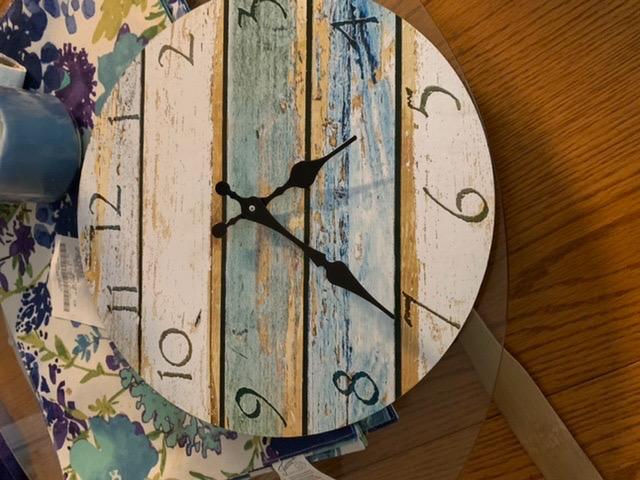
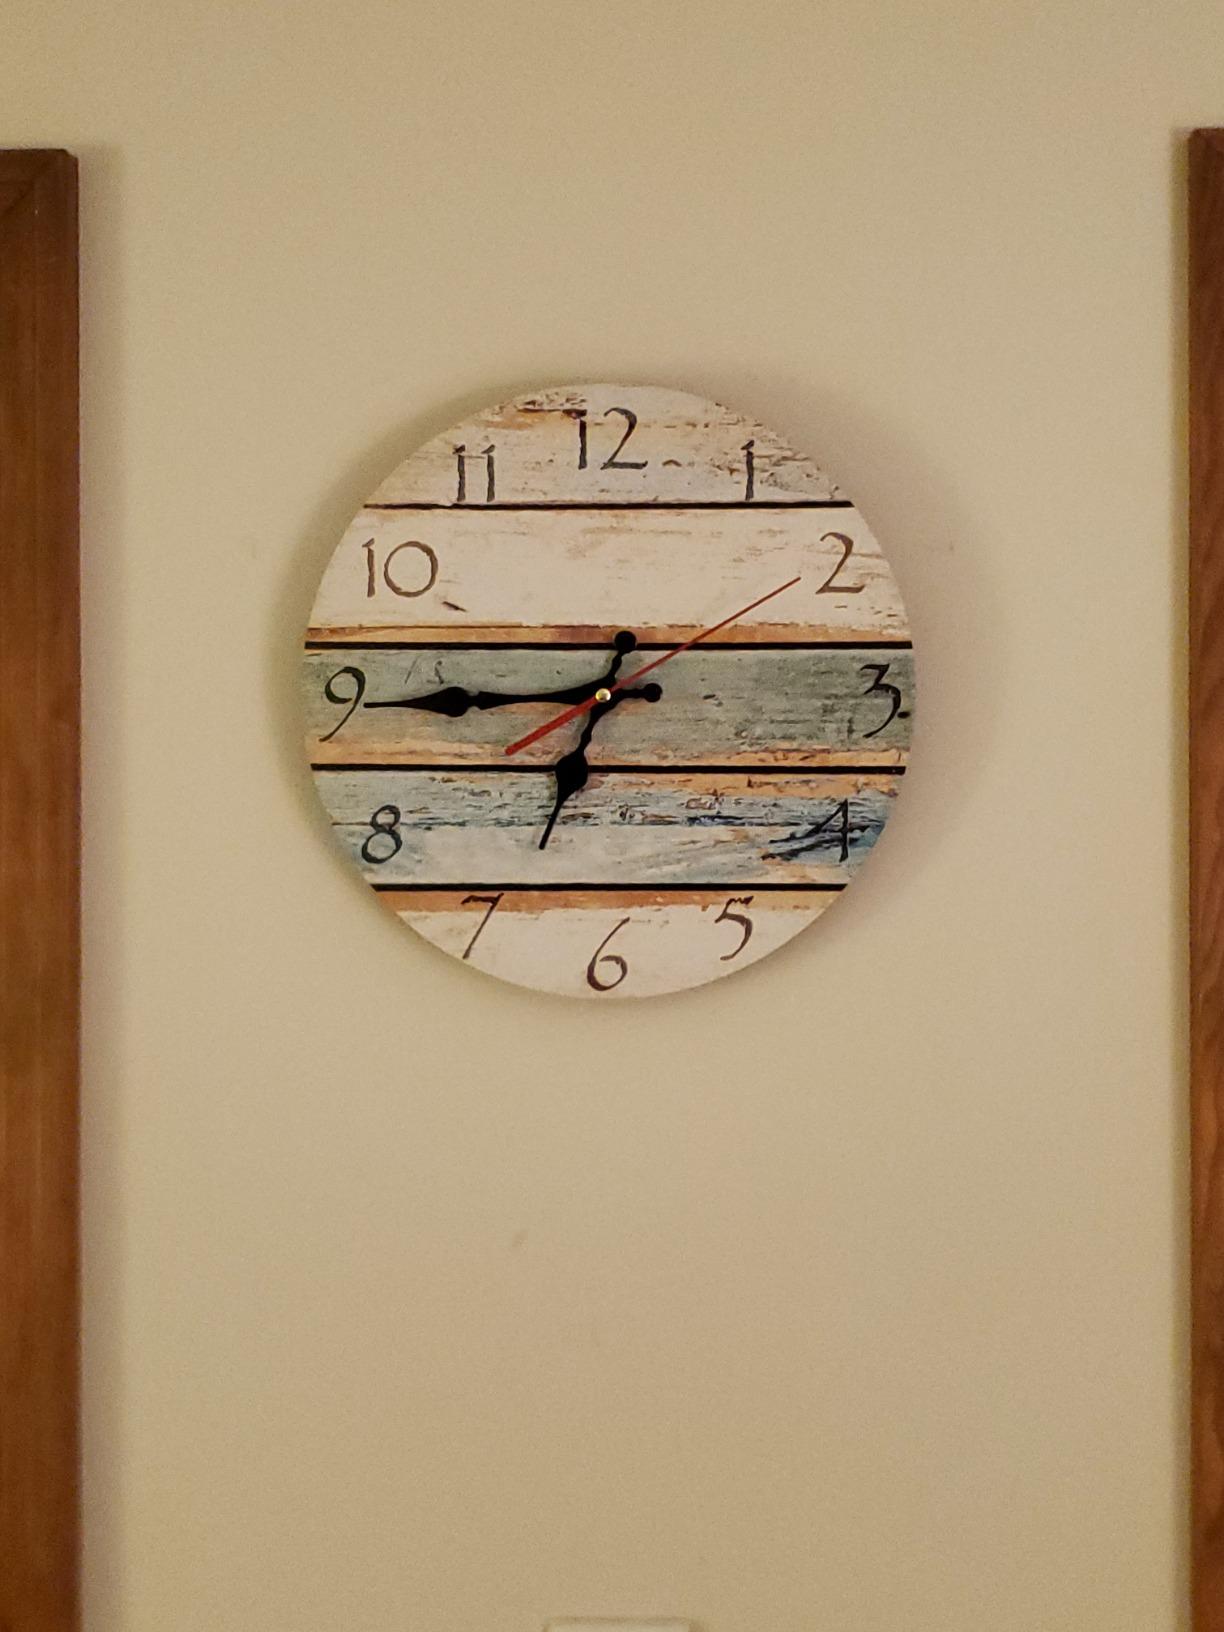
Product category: clock
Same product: yes